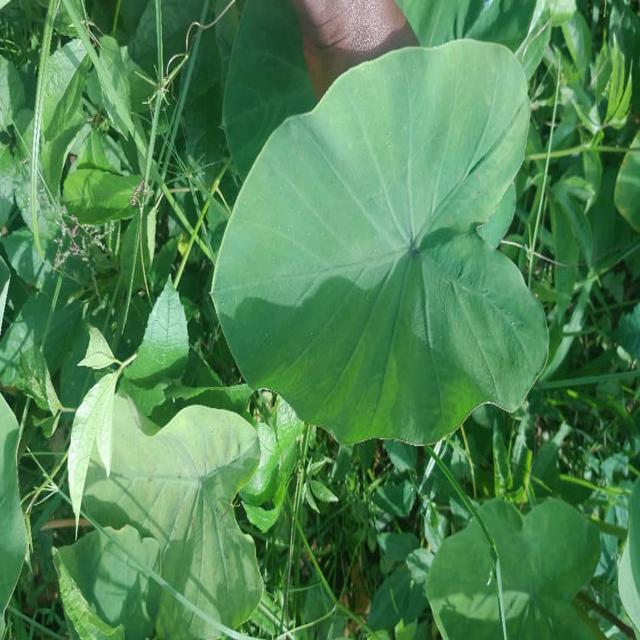
Label: Healthy